Thompson–Campbell Farmstead

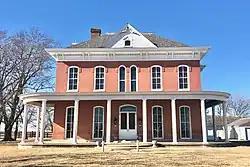

Thompson–Campbell Farmstead, also known as the Philip Austin and Susan Buckham Thompson Farmstead, is a historic home and farm located near Langdon, Atchison County, Missouri. The farmhouse was built in 1871, and is a -story, Italianate style brick dwelling with a two-story rear ell. It features a one-story front porch supported by fluted Doric order columns that replaced an earlier porch in 1905. Also on the property are the contributing icehouse and shed (c. 1900).